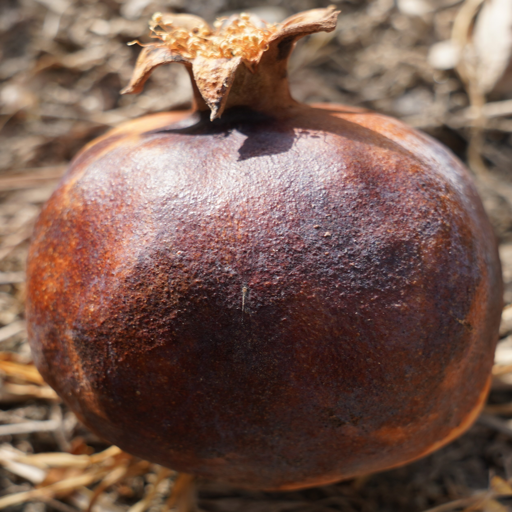
Label: Colletotrichum spp